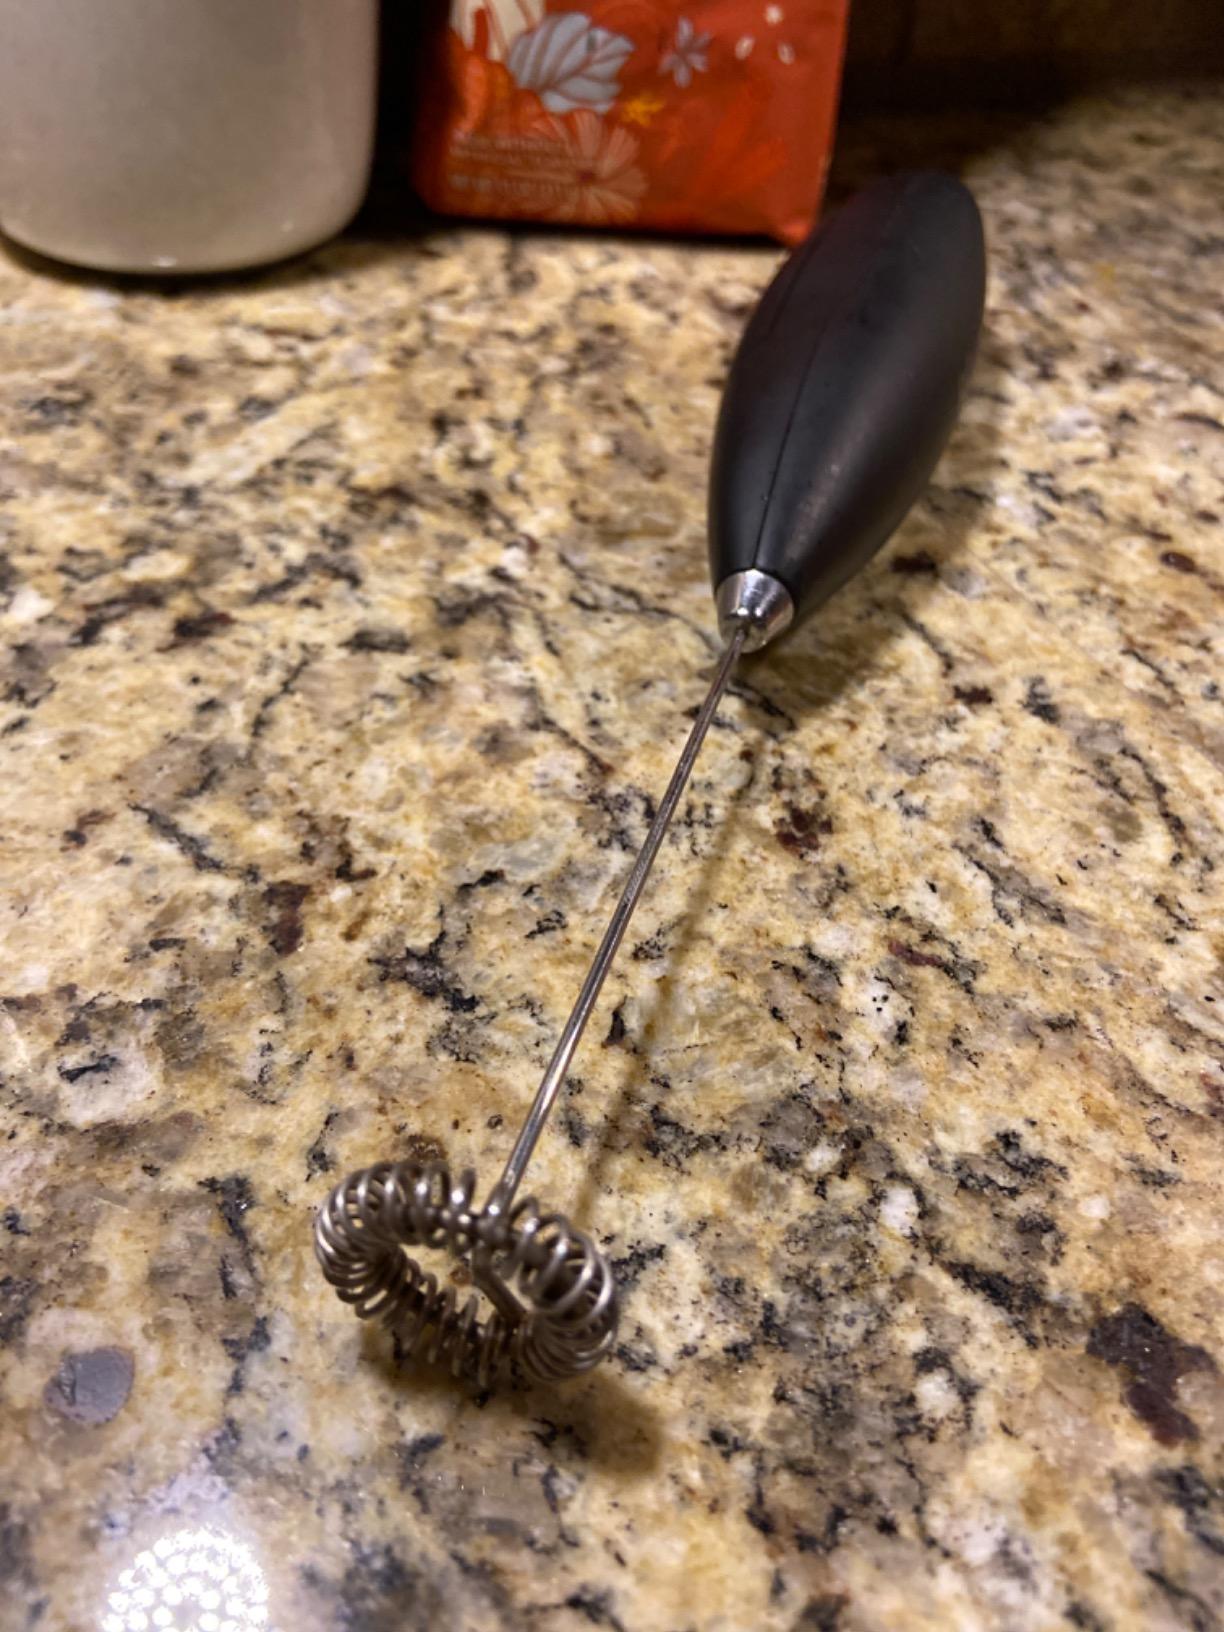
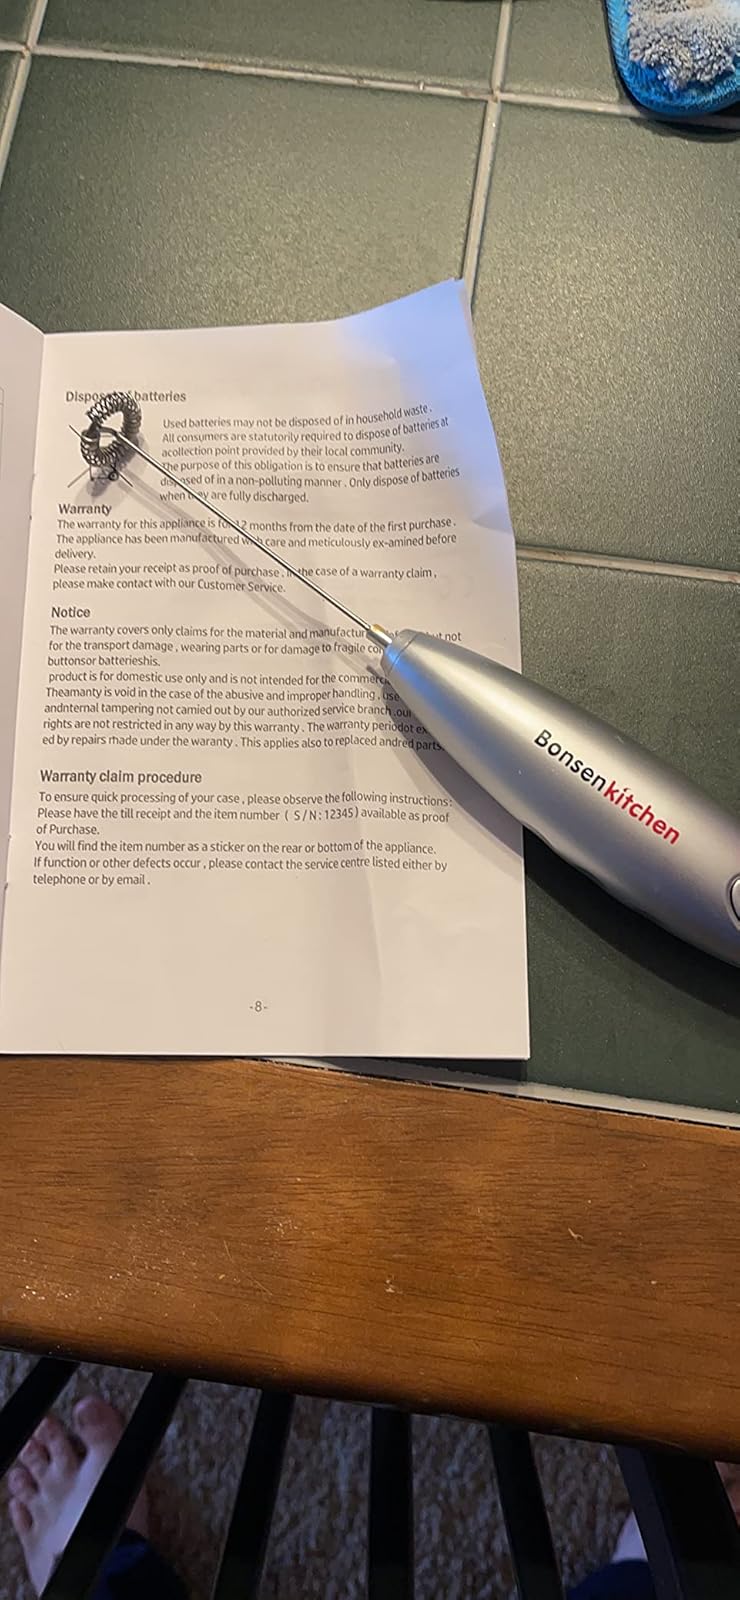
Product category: items_mixer
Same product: no